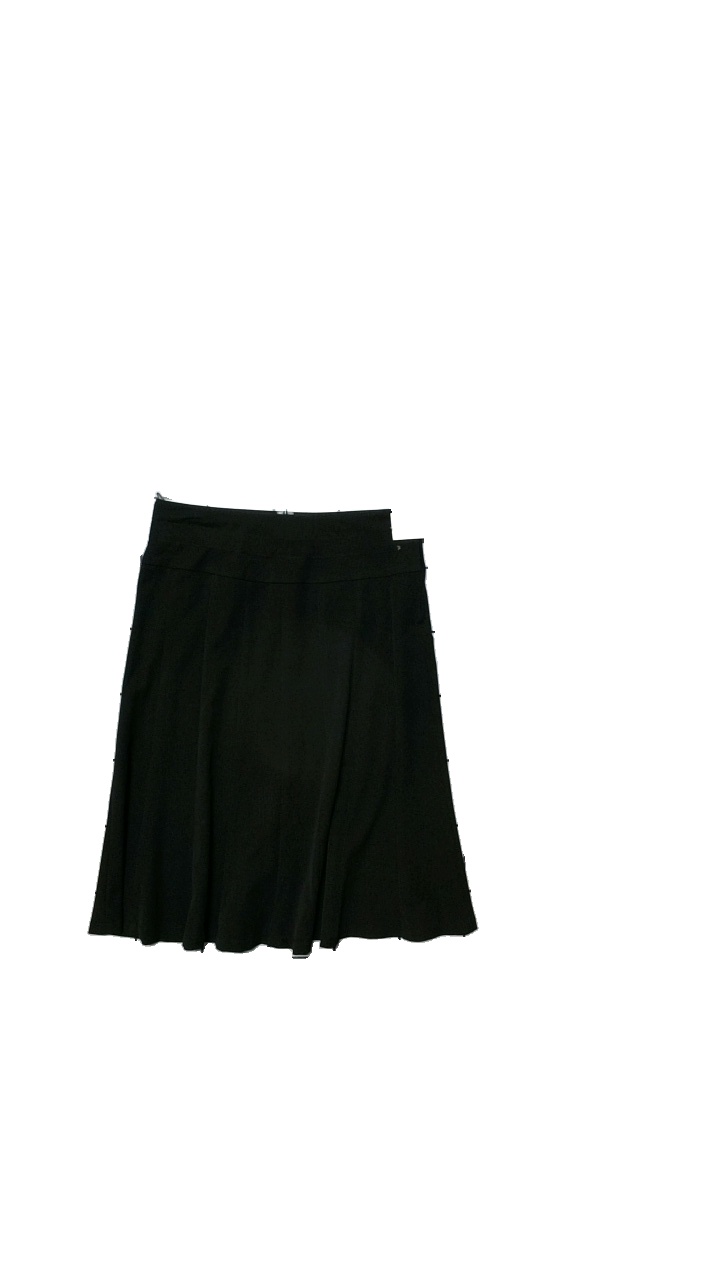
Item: Skirt (Ladies)
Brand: Fransa
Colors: Black
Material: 100% polyester
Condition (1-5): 5
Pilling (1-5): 5
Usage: Reuse
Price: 50-100